Fort Curtis (Arkansas)

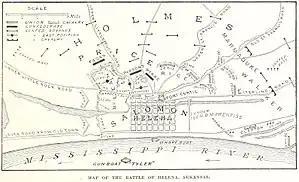
1887 map of the Battle of Helena

The fort was made of earth and was shaped in a square. Two gunpowder magazines and a well were located in Fort Curtis. The exact intended armament of the fort is not known, although an archaeological investigation in the 1960s found evidence of a barbette for a 24-pounder cannon in each of the fort's four corners, as well as positions for three other cannons along the walls.